1872 California-Nevada State Boundary Marker

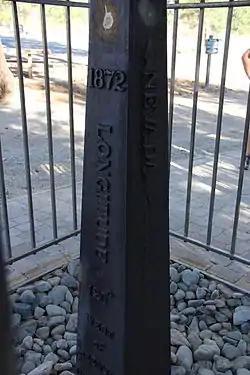
The Nevada side of the marker

The 1872 California-Nevada State Boundary Marker marks the initial point for the 1872 survey delineation of the state line between California and Nevada. The boundary marker is a small cast iron obelisk near Verdi, Nevada. It is listed in the National Register of Historic Places.